Mantra

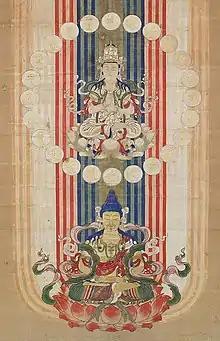
Japanese Mandala of the Mantra of Light, an important mantra of the Shingon and Kegon sects

Apart from Shiva Sutras, which originated from Shiva's tandava dance, the Shiva Sutras of Vasugupta are a collection of seventy-seven aphorisms that form the foundation of the tradition of spiritual mysticism known as Kashmir Shaivism. They are attributed to the sage Vasugupta of the 9th century C.E. "Sambhavopaya" (1–1 to 1–22), "Saktopaya" (2–1 to 2–10) and "Anavopaya" (3–1 to 3–45) are the main sub-divisions, three means of achieving God consciousness, of which the main technique of "Saktopaya" is a mantra. But "mantra" in this context does not mean incantation or muttering of some sacred formula. The word "mantra" is used here in its etymological signification. That which saves one by pondering over the light of Supreme I-consciousness is a mantra. The divine Supreme I-consciousness is the dynamo of all the mantras. "Deha" or body has been compared to wood, "mantra" has been compared to "arani"—a piece of wood used for kindling fire by friction; "prana" has been compared to fire. "Sikha" or flame has been compared to "atma" (Self); "ambara" or sky has been compared to Shiva. When prana is kindled by means of mantra used as arani, fire in the form of "udana" arises in "susumna", and then just as flame arises out of kindled fire and gets dissolved in the sky, so also "atma" (Self) like a flame having burnt down the fuel of the body, gets absorbed in Shiva.